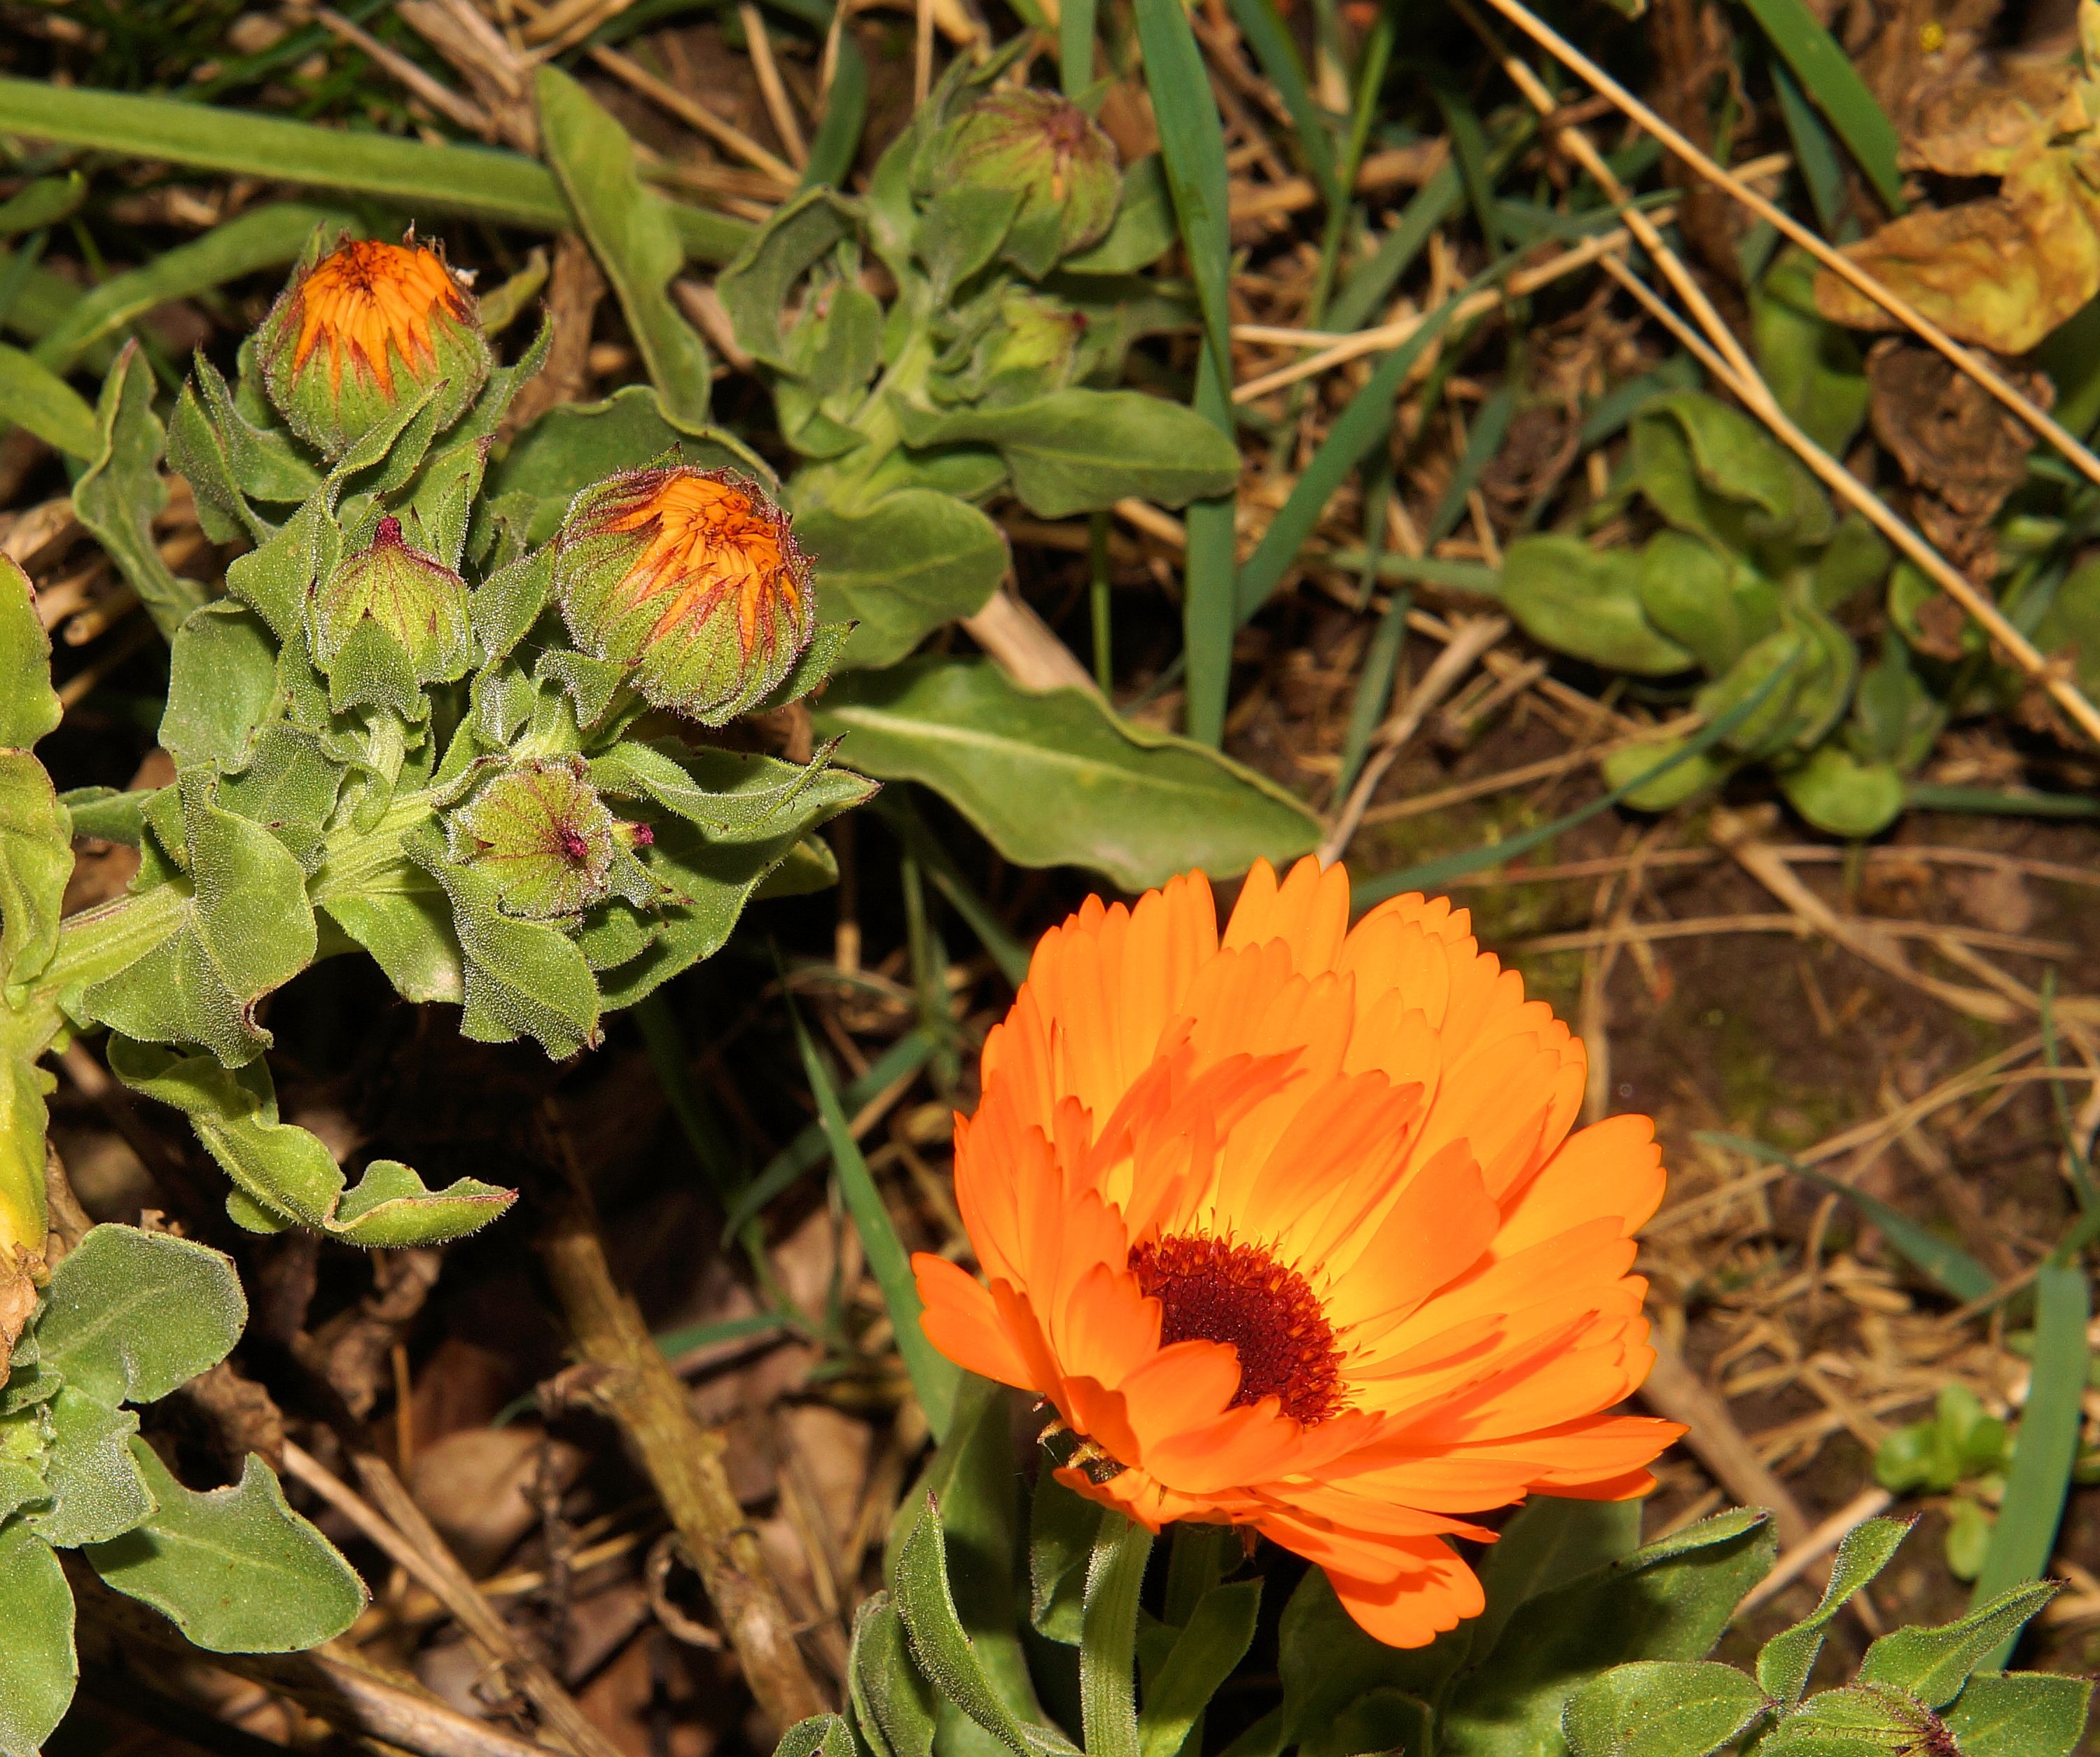
nature, plant, meadow, leaf, flower, petal, herb, botany, colorful, close, flora, wildflower, flowers, beautiful, gerbera, macro photography, flowering plant, calendula, annual plant, land plant, flora graphics orange